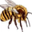
Label: bee